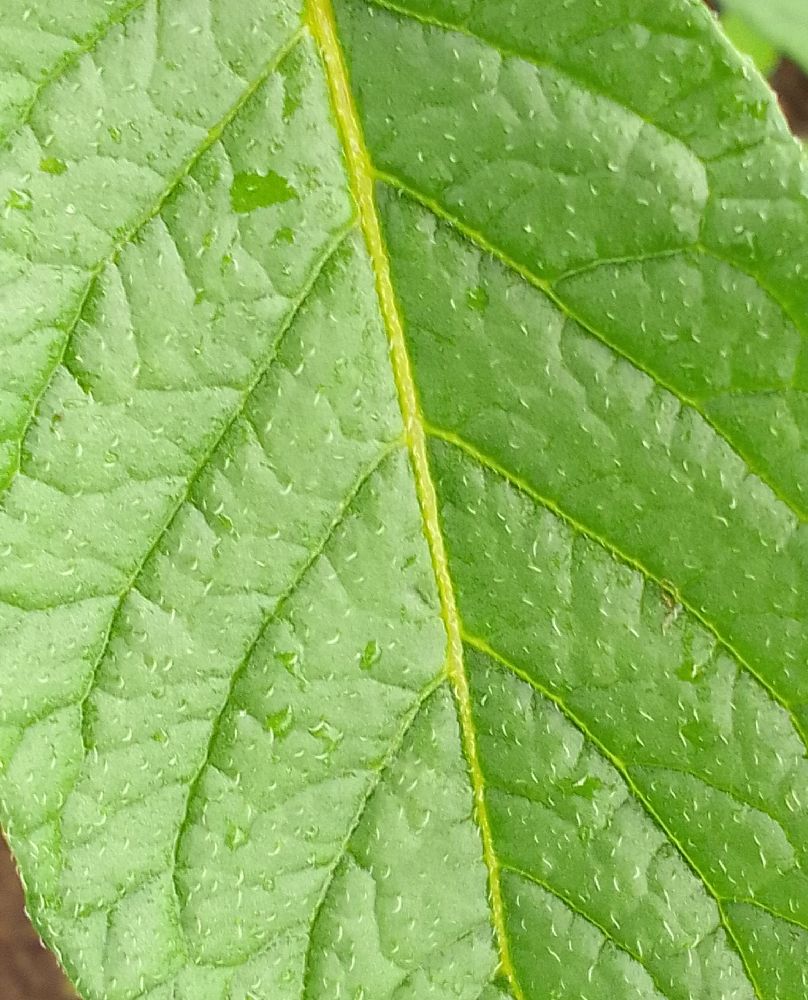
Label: Healthy